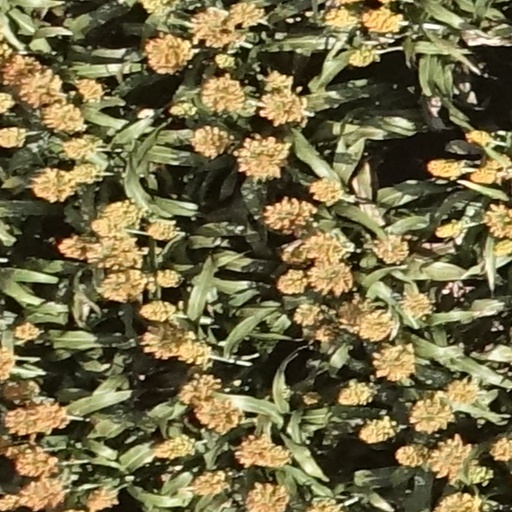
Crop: sorghum